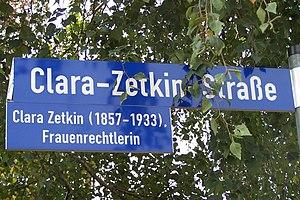
Clara Zetkin [ˈklaːʀa ˈt͡sɛtkiːn], née Clara Eißner [ˈaɪsnɐ] le 5 juillet 1857 à Wiederau, en royaume de Saxe, et morte à Arkhangelskoïe, près de Moscou, le 20 juin 1933, est une enseignante, journaliste et femme politique marxiste allemande, figure historique du féminisme, plus précisément du féminisme socialiste.